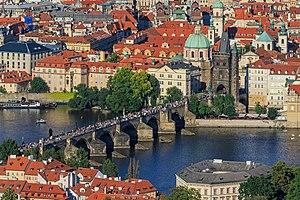
Le pont Charles est un pont qui relie la Vieille-Ville de Prague au quartier de Malá Strana, au pied du château de Prague. Construit au XIVᵉ siècle, il sera le seul pont sur la Vltava jusqu'en 1741.
Prague 1, officiellement district municipal de Prague, est une municipalité de second rang à Prague, en Tchéquie. Le district administratif du même nom comprend la Staré Město et de Josefov, et partie de Malá Strana, Nové Město, Hradčany, Holešovice et Vinohrady.
Ma patrie est un cycle de six poèmes symphoniques composé entre 1874 et 1879 par le compositeur tchèque Bedřich Smetana en référence au mythe fondateur patriotique de sa patrie la Bohême. La première exécution complète des six poèmes a lieu le 5 novembre 1882 au Palais Žofín de Prague sous la direction d'Adolf Čech. Cette oeuvre est interprétée au printemps tous les 12 mai, jour anniversaire de sa disparition, en ouverture du Festival du Printemps de Prague.